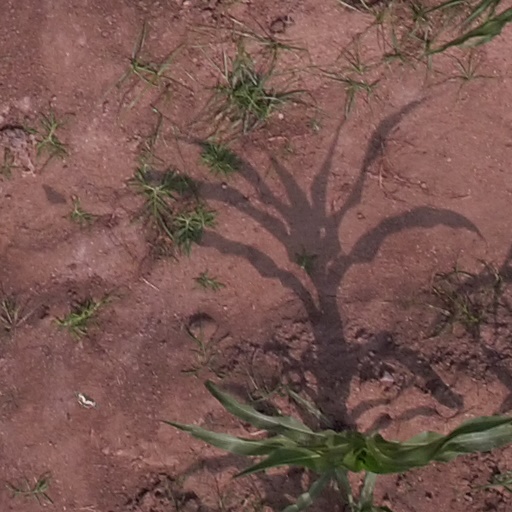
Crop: maize; corn